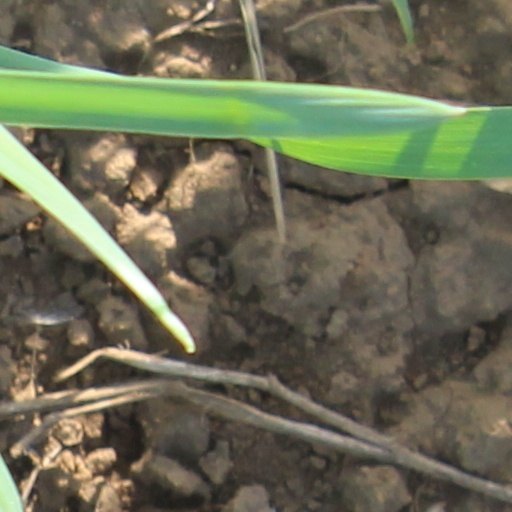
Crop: wheat